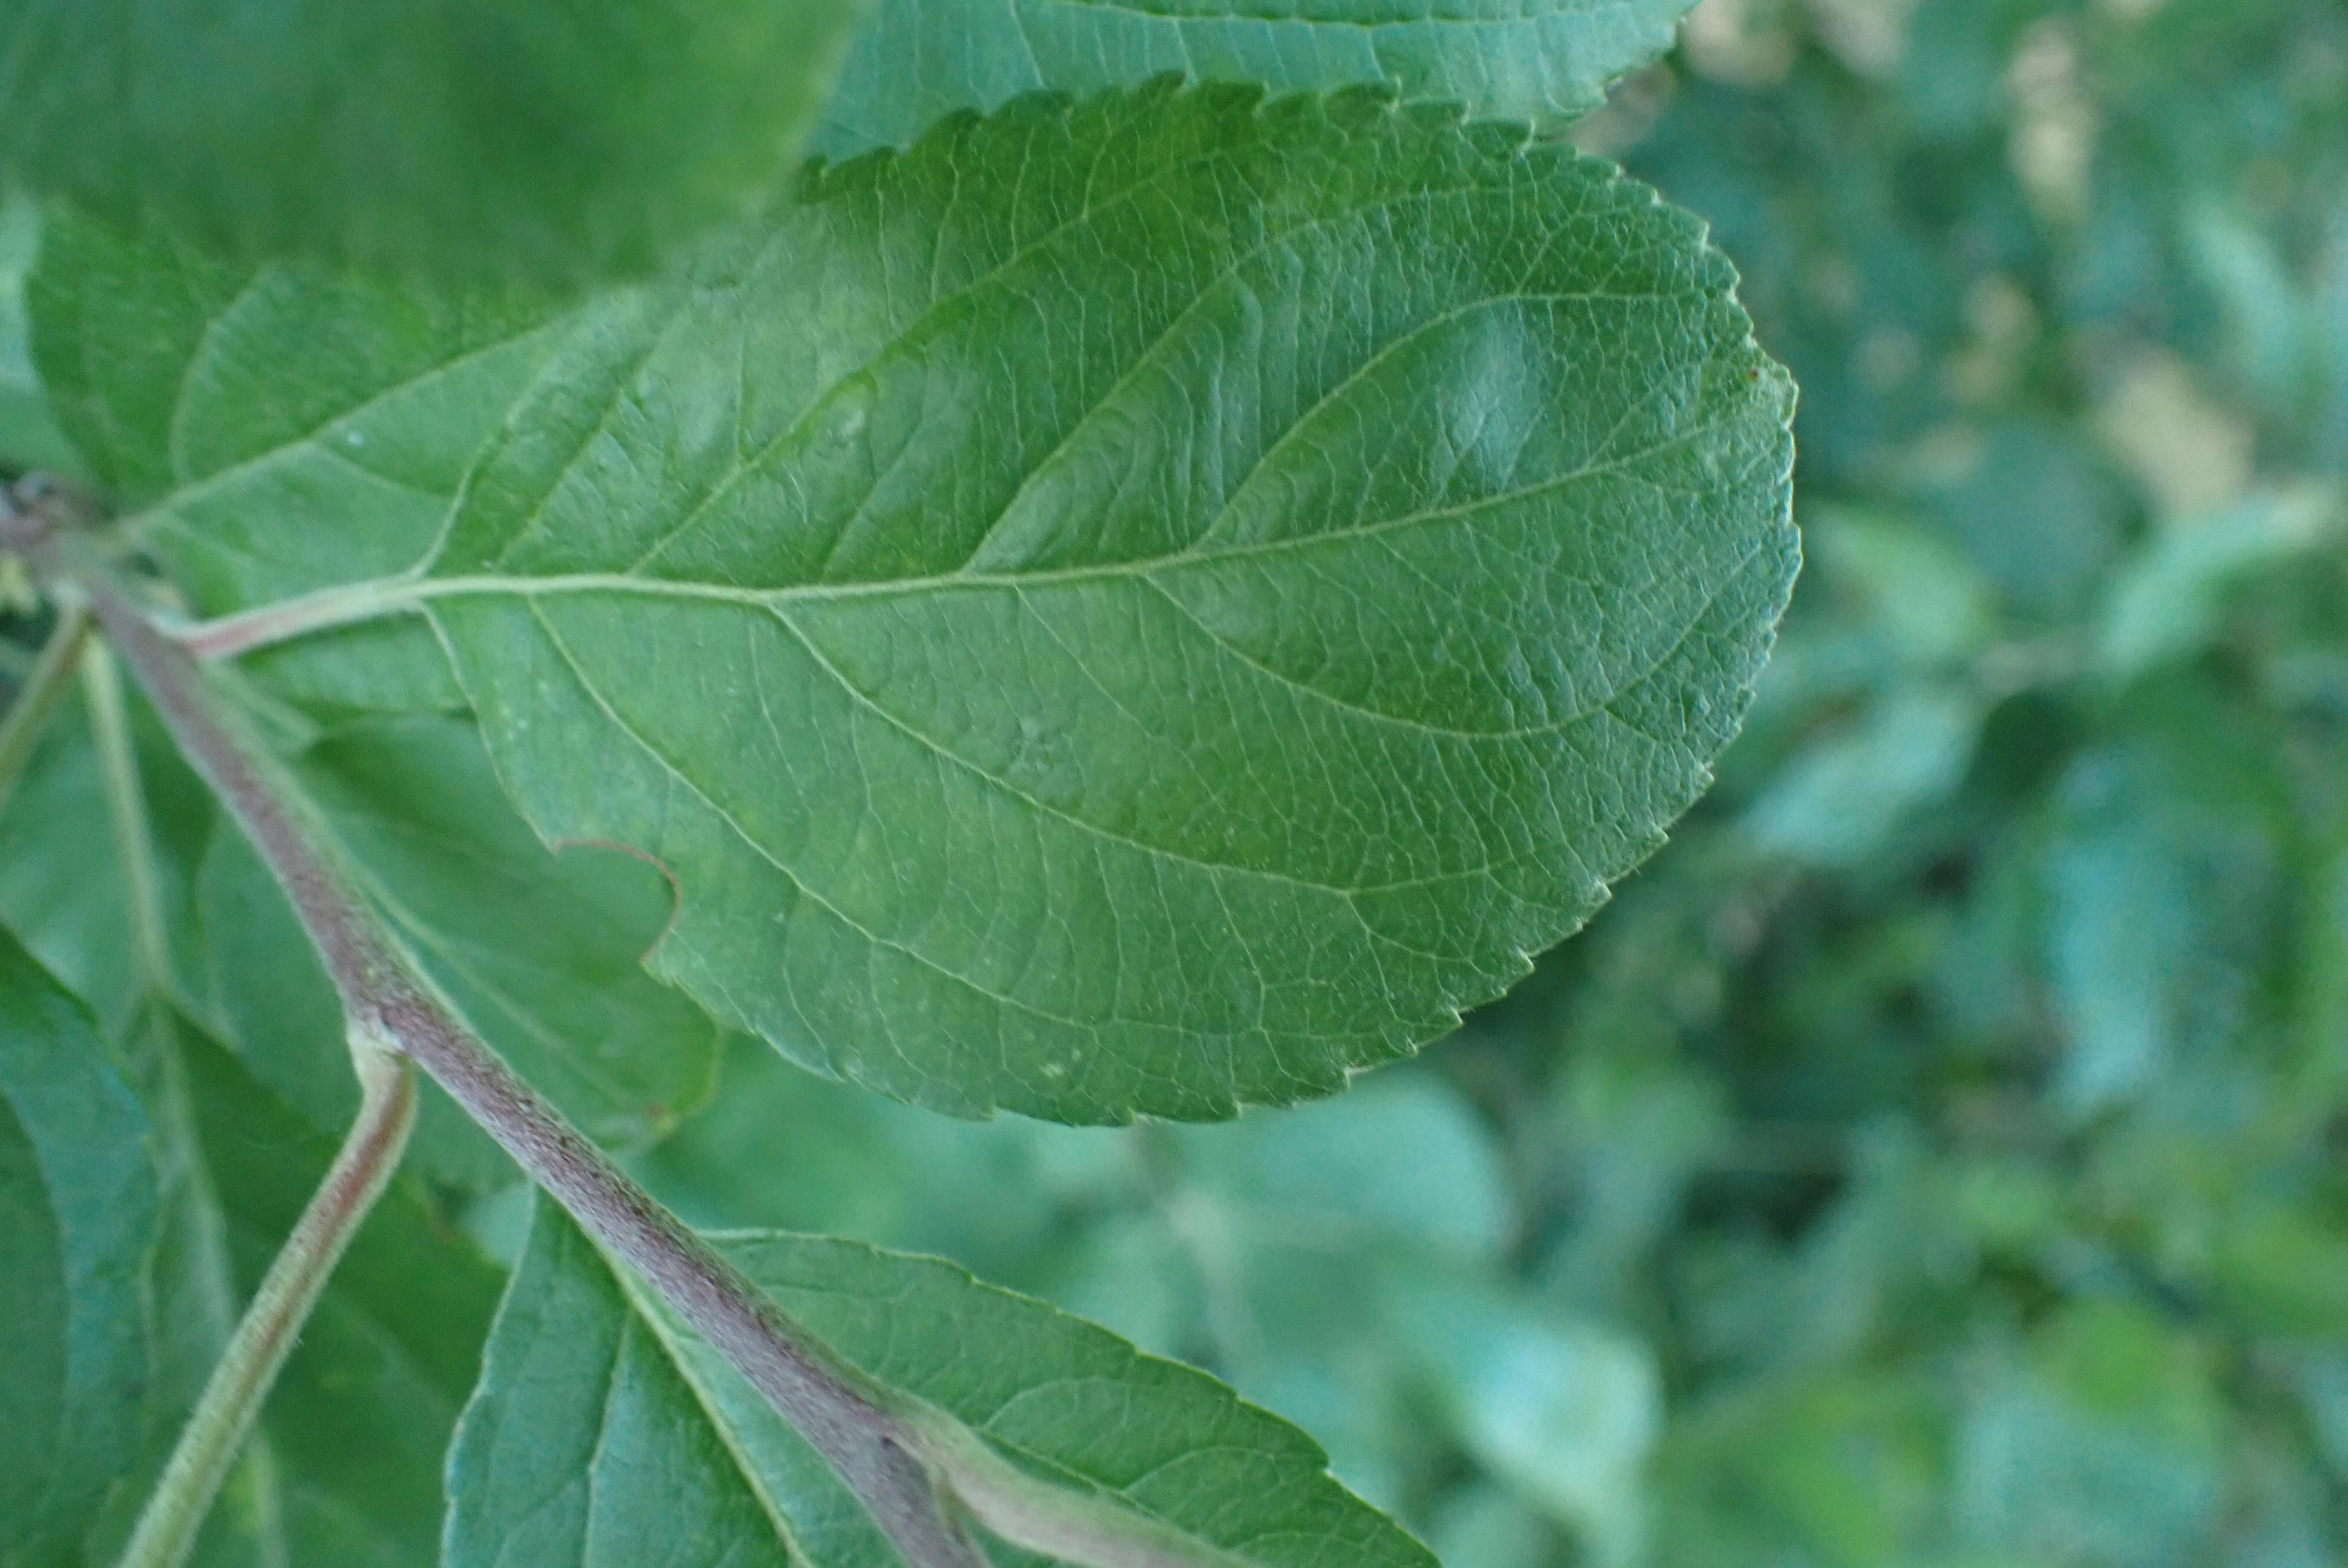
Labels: healthy